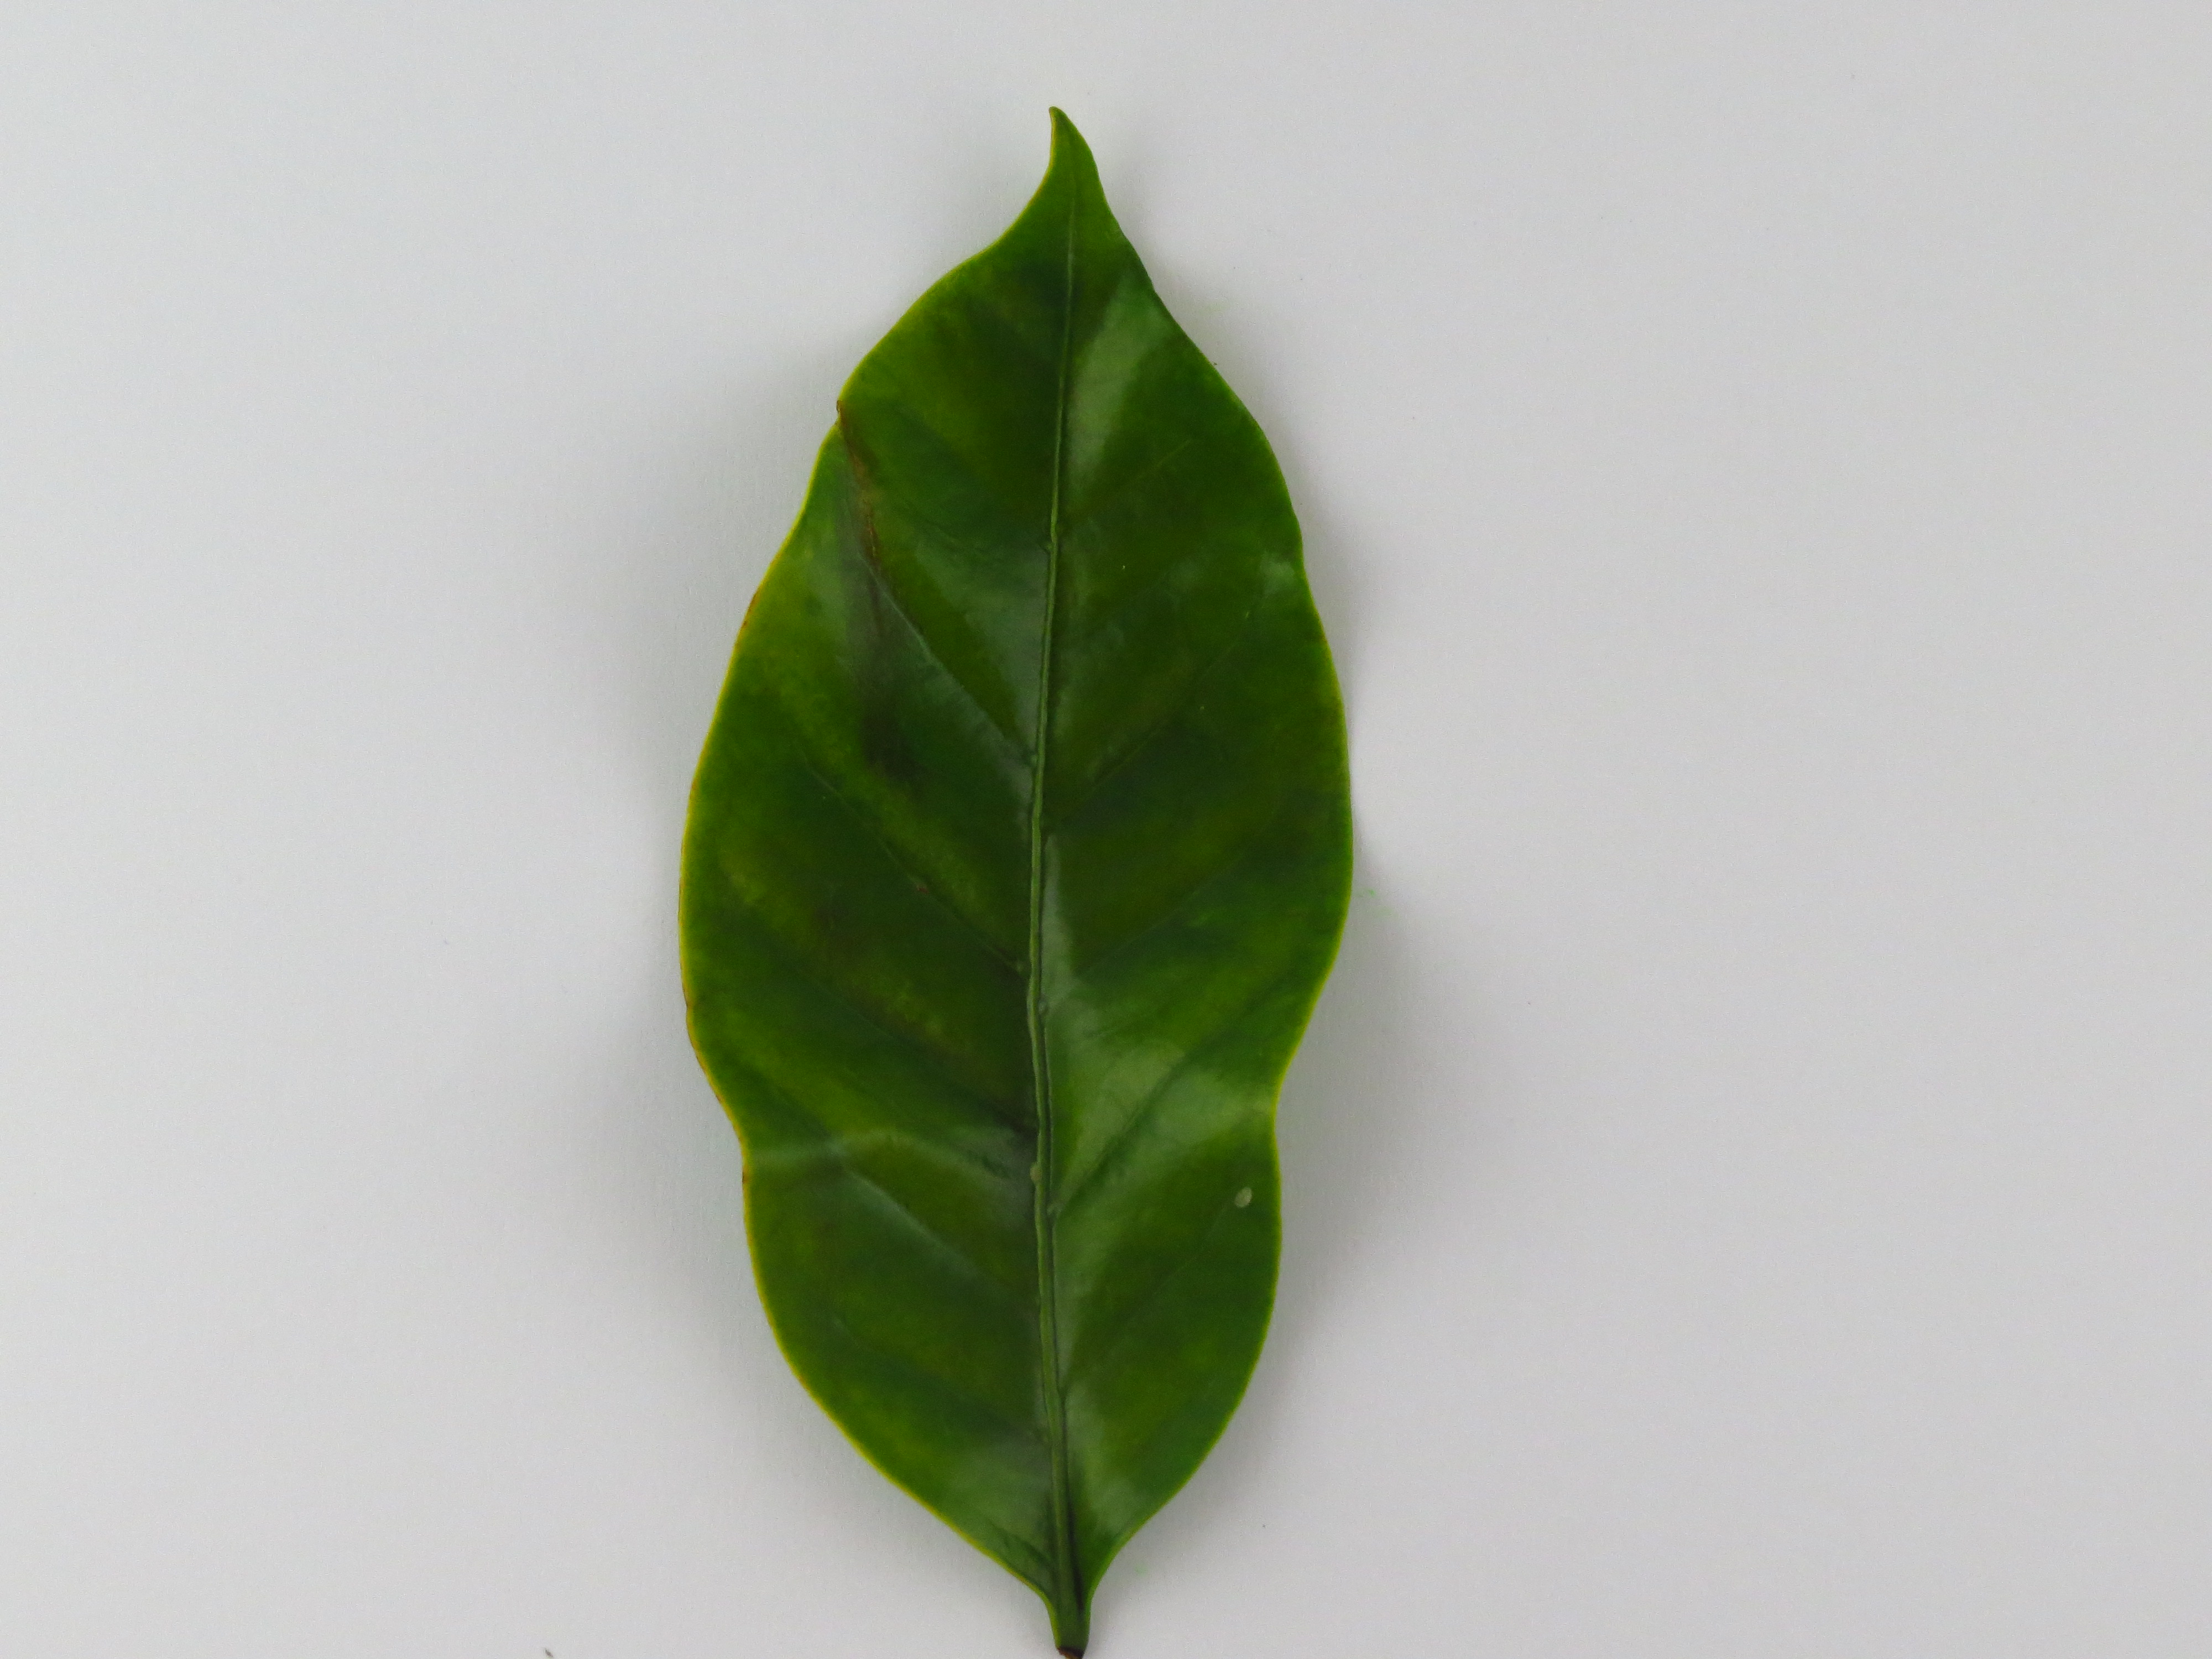
Label: magnesium-Mg